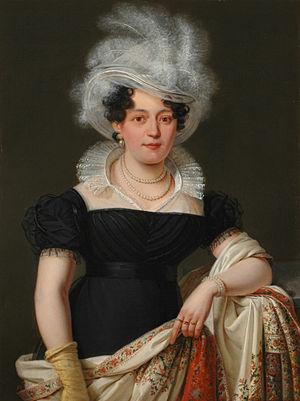
Ignace Brice est un peintre belge né à Bruxelles le 2 avril 1795 et mort à Saint-Josse-ten-Noode le 10 août 1866.